Ambient ionization

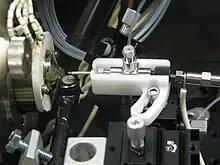
Ion source for ambient mass spectrometry employing a combination of laser desorption and electrospray. The sample target is on the left.

Laser-based ambient ionization is a two-step process in which a pulsed laser is used to desorb or ablate material from a sample and the plume of material interacts with an electrospray or plasma to create ions. Lasers with ultraviolet and infrared wavelengths and nanosecond to femtosecond pulse widths have been used. Although atmospheric pressure MALDI is performed under ambient conditions, it is not generally considered to be an ambient mass spectrometry technique.